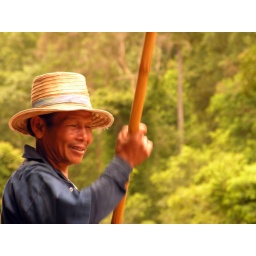
Man in straw hat with raft pole in northern Thailand.